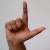
The image shows a hand gesture representing the letter 'L' in Indian Sign Language.